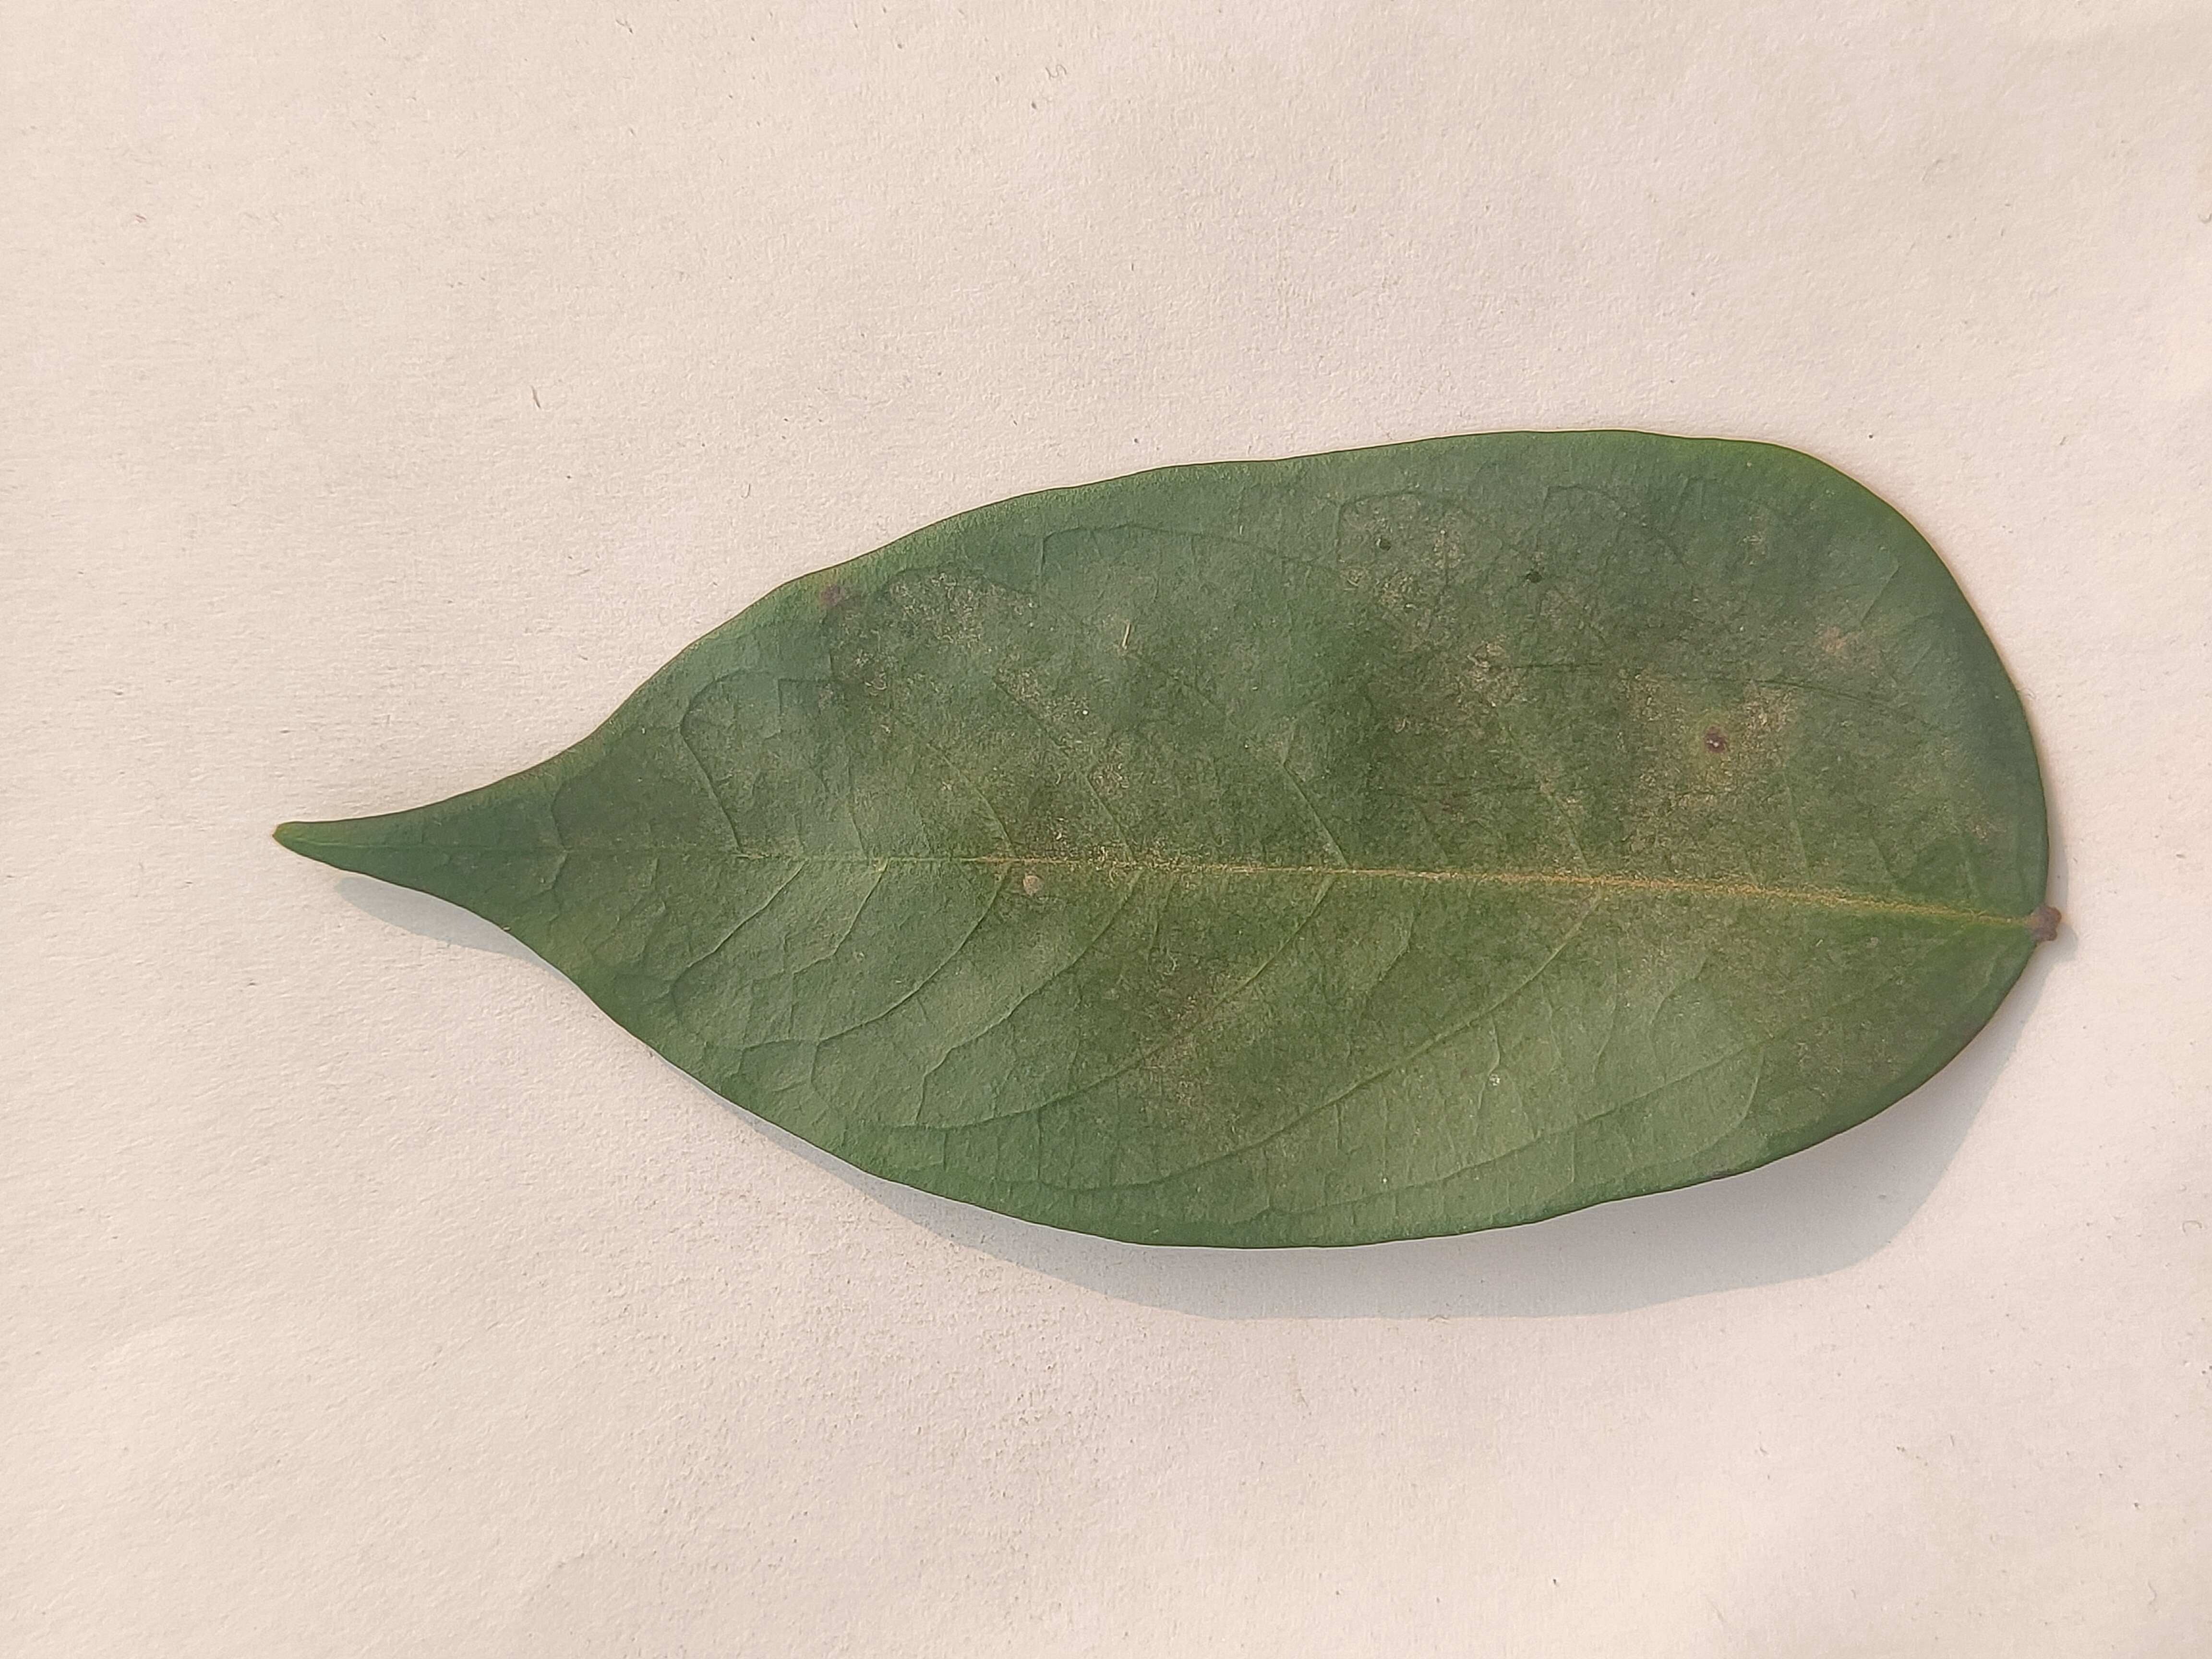
Leaf variety: Star Fruit